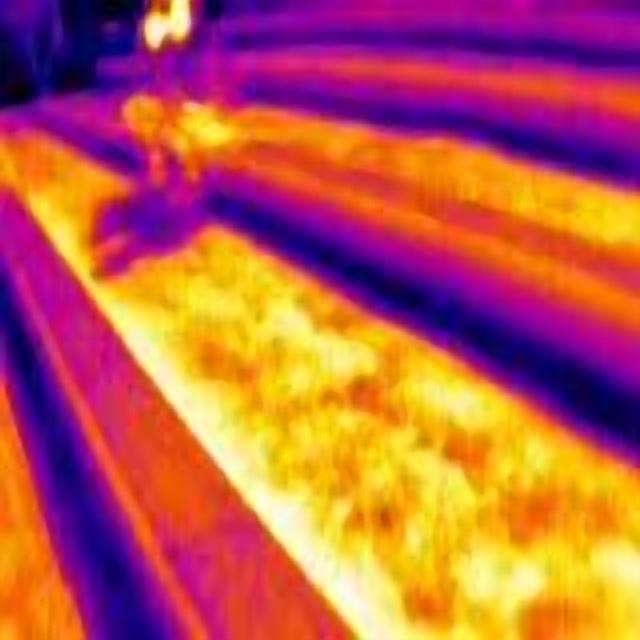
Detected objects:
label: person
label: person